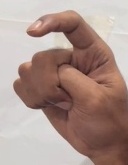
ASL sign: X